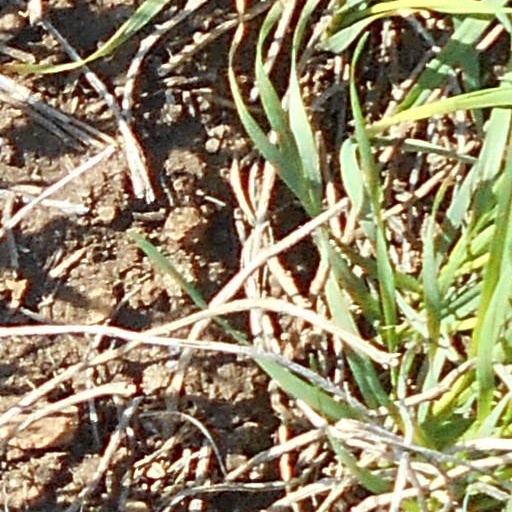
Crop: wheat